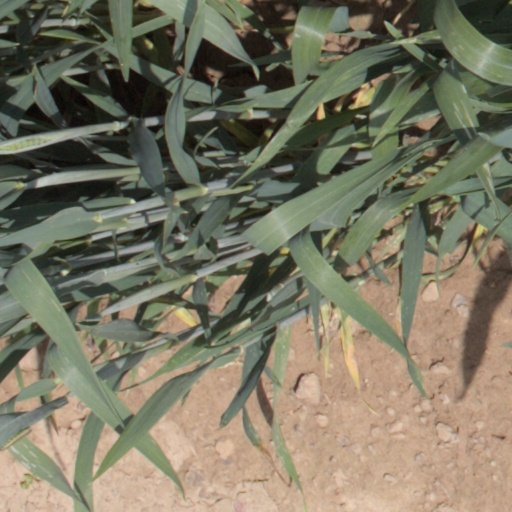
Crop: wheat